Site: brandenburg
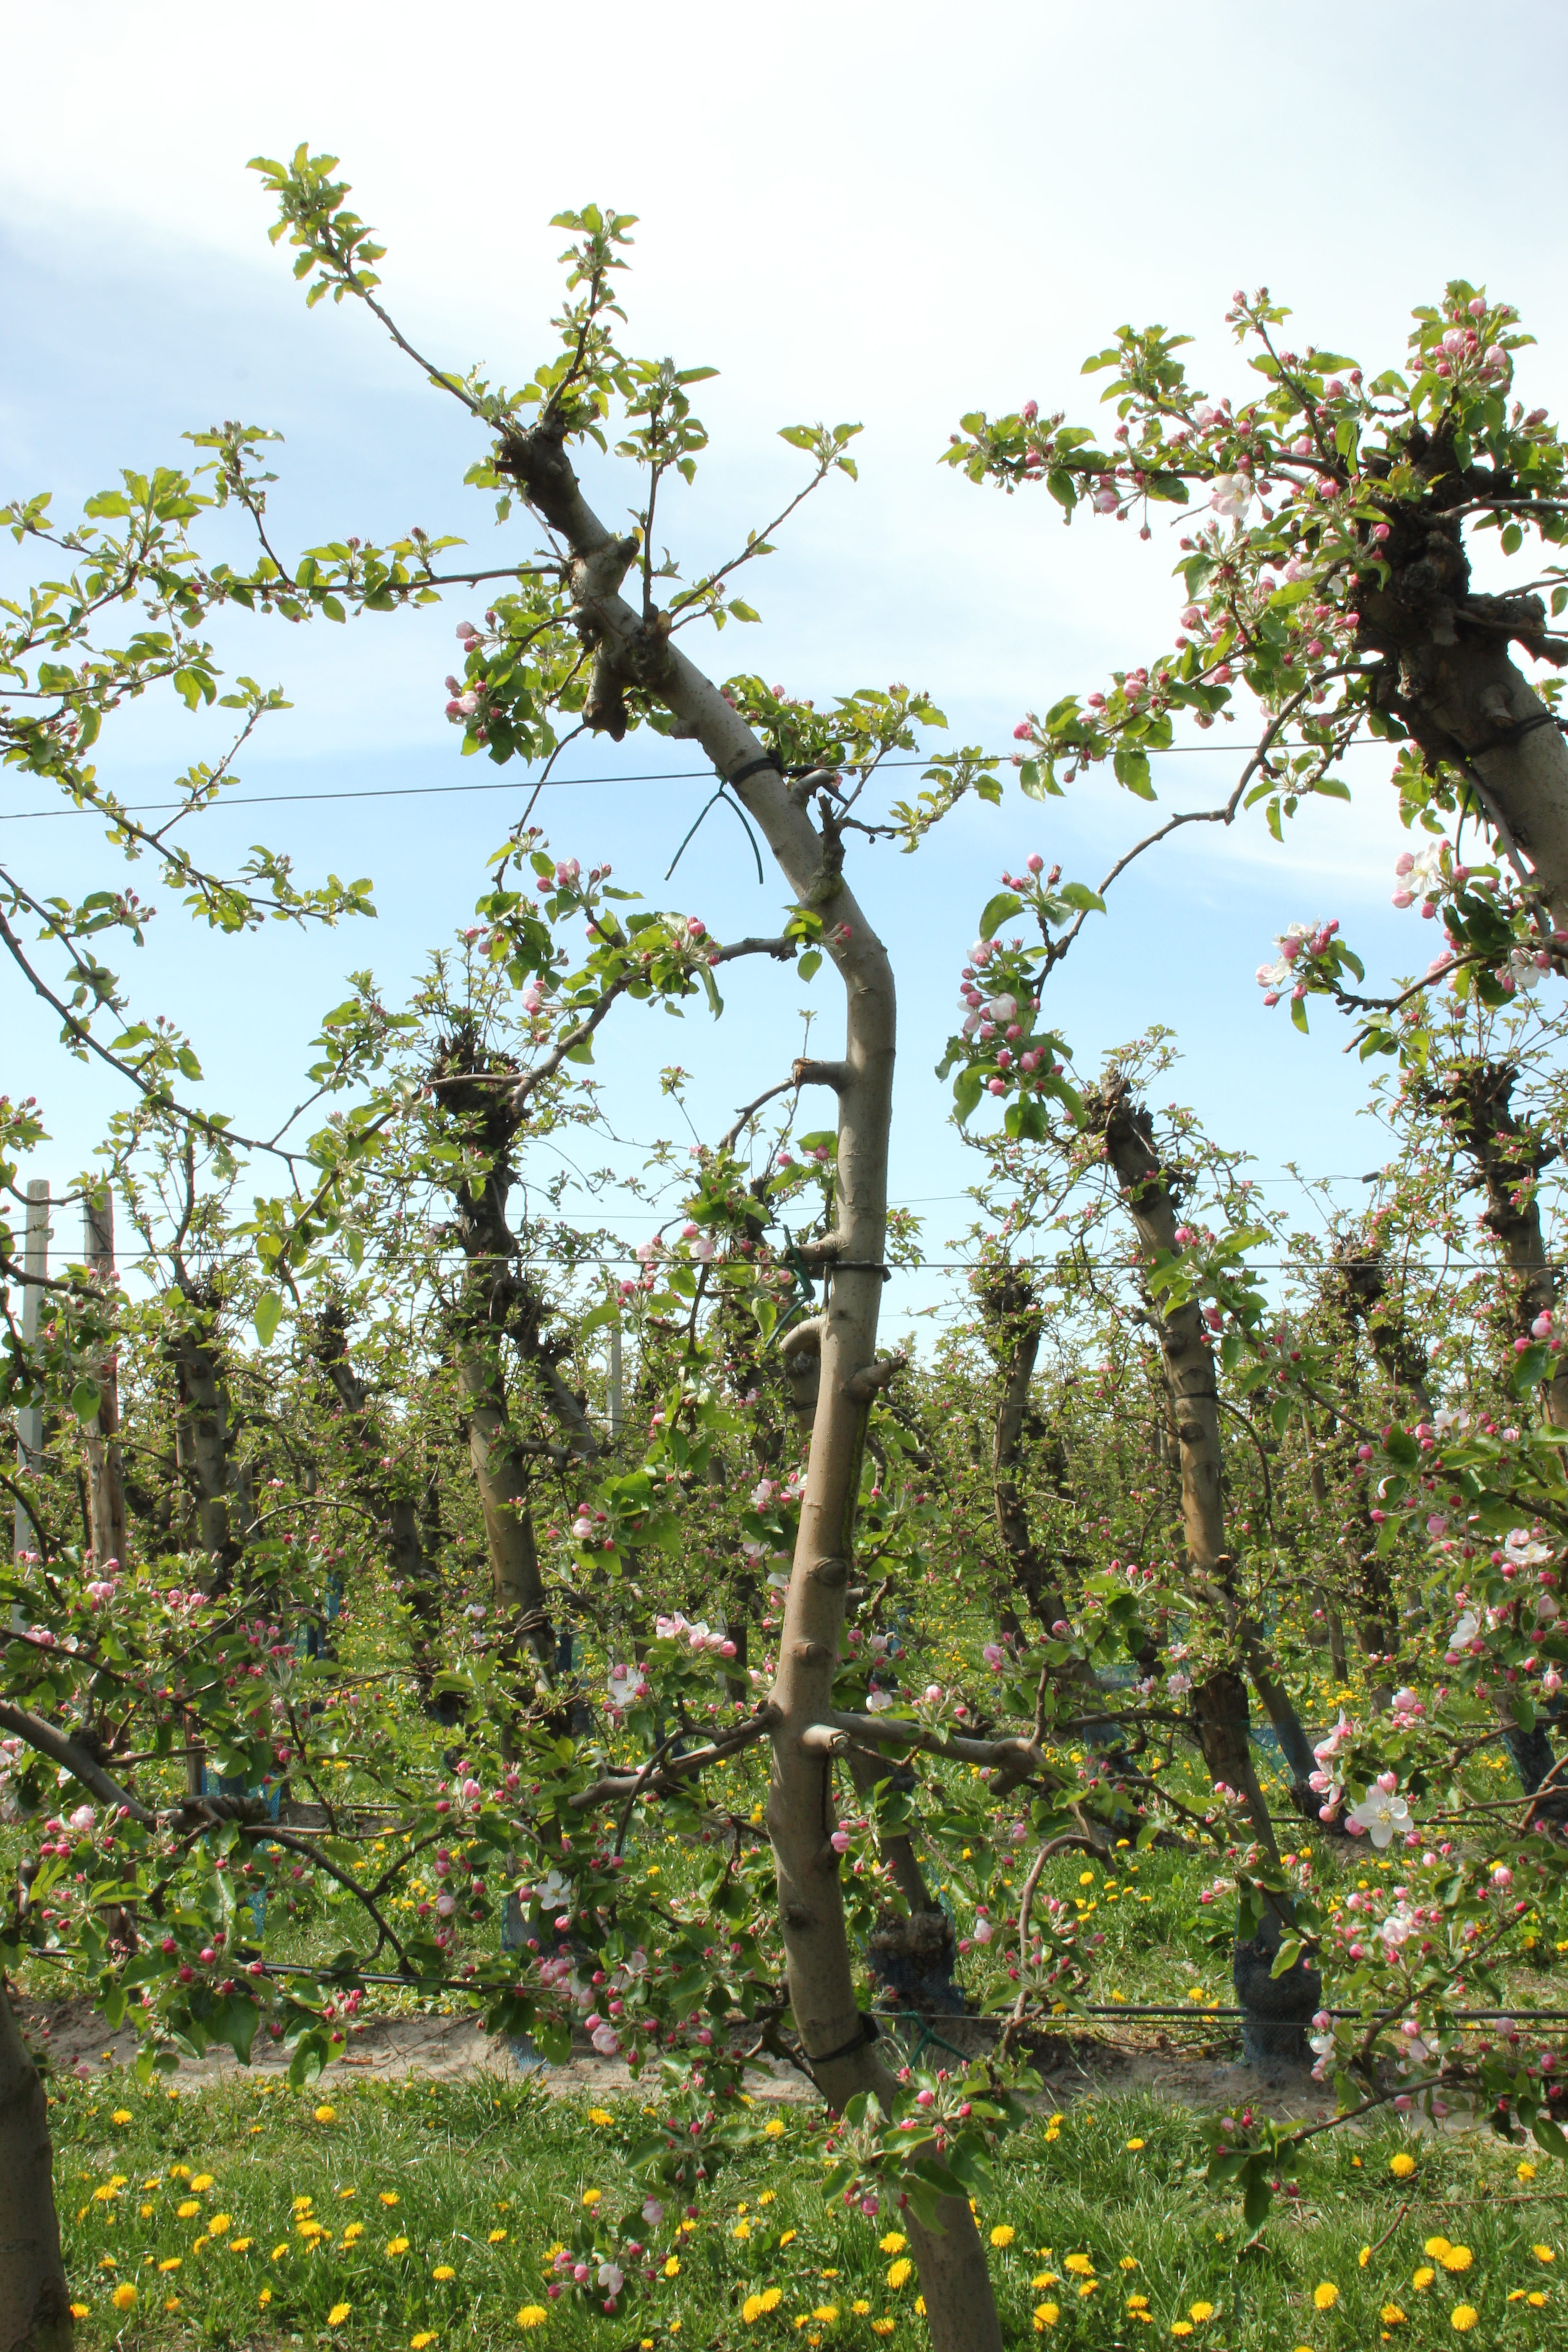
Growth stage (BBCH 57): Inflorescence emergence